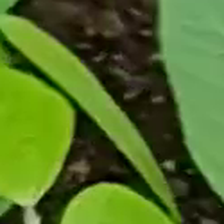
Weed species: Digitaria_SP_(Digitaria Sanguinalis )